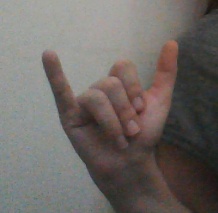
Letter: ya